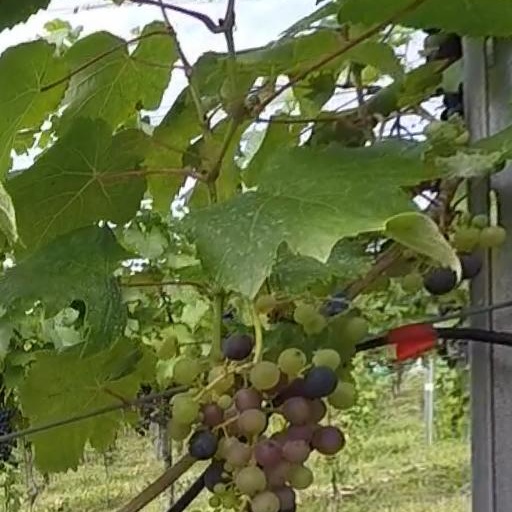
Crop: grape